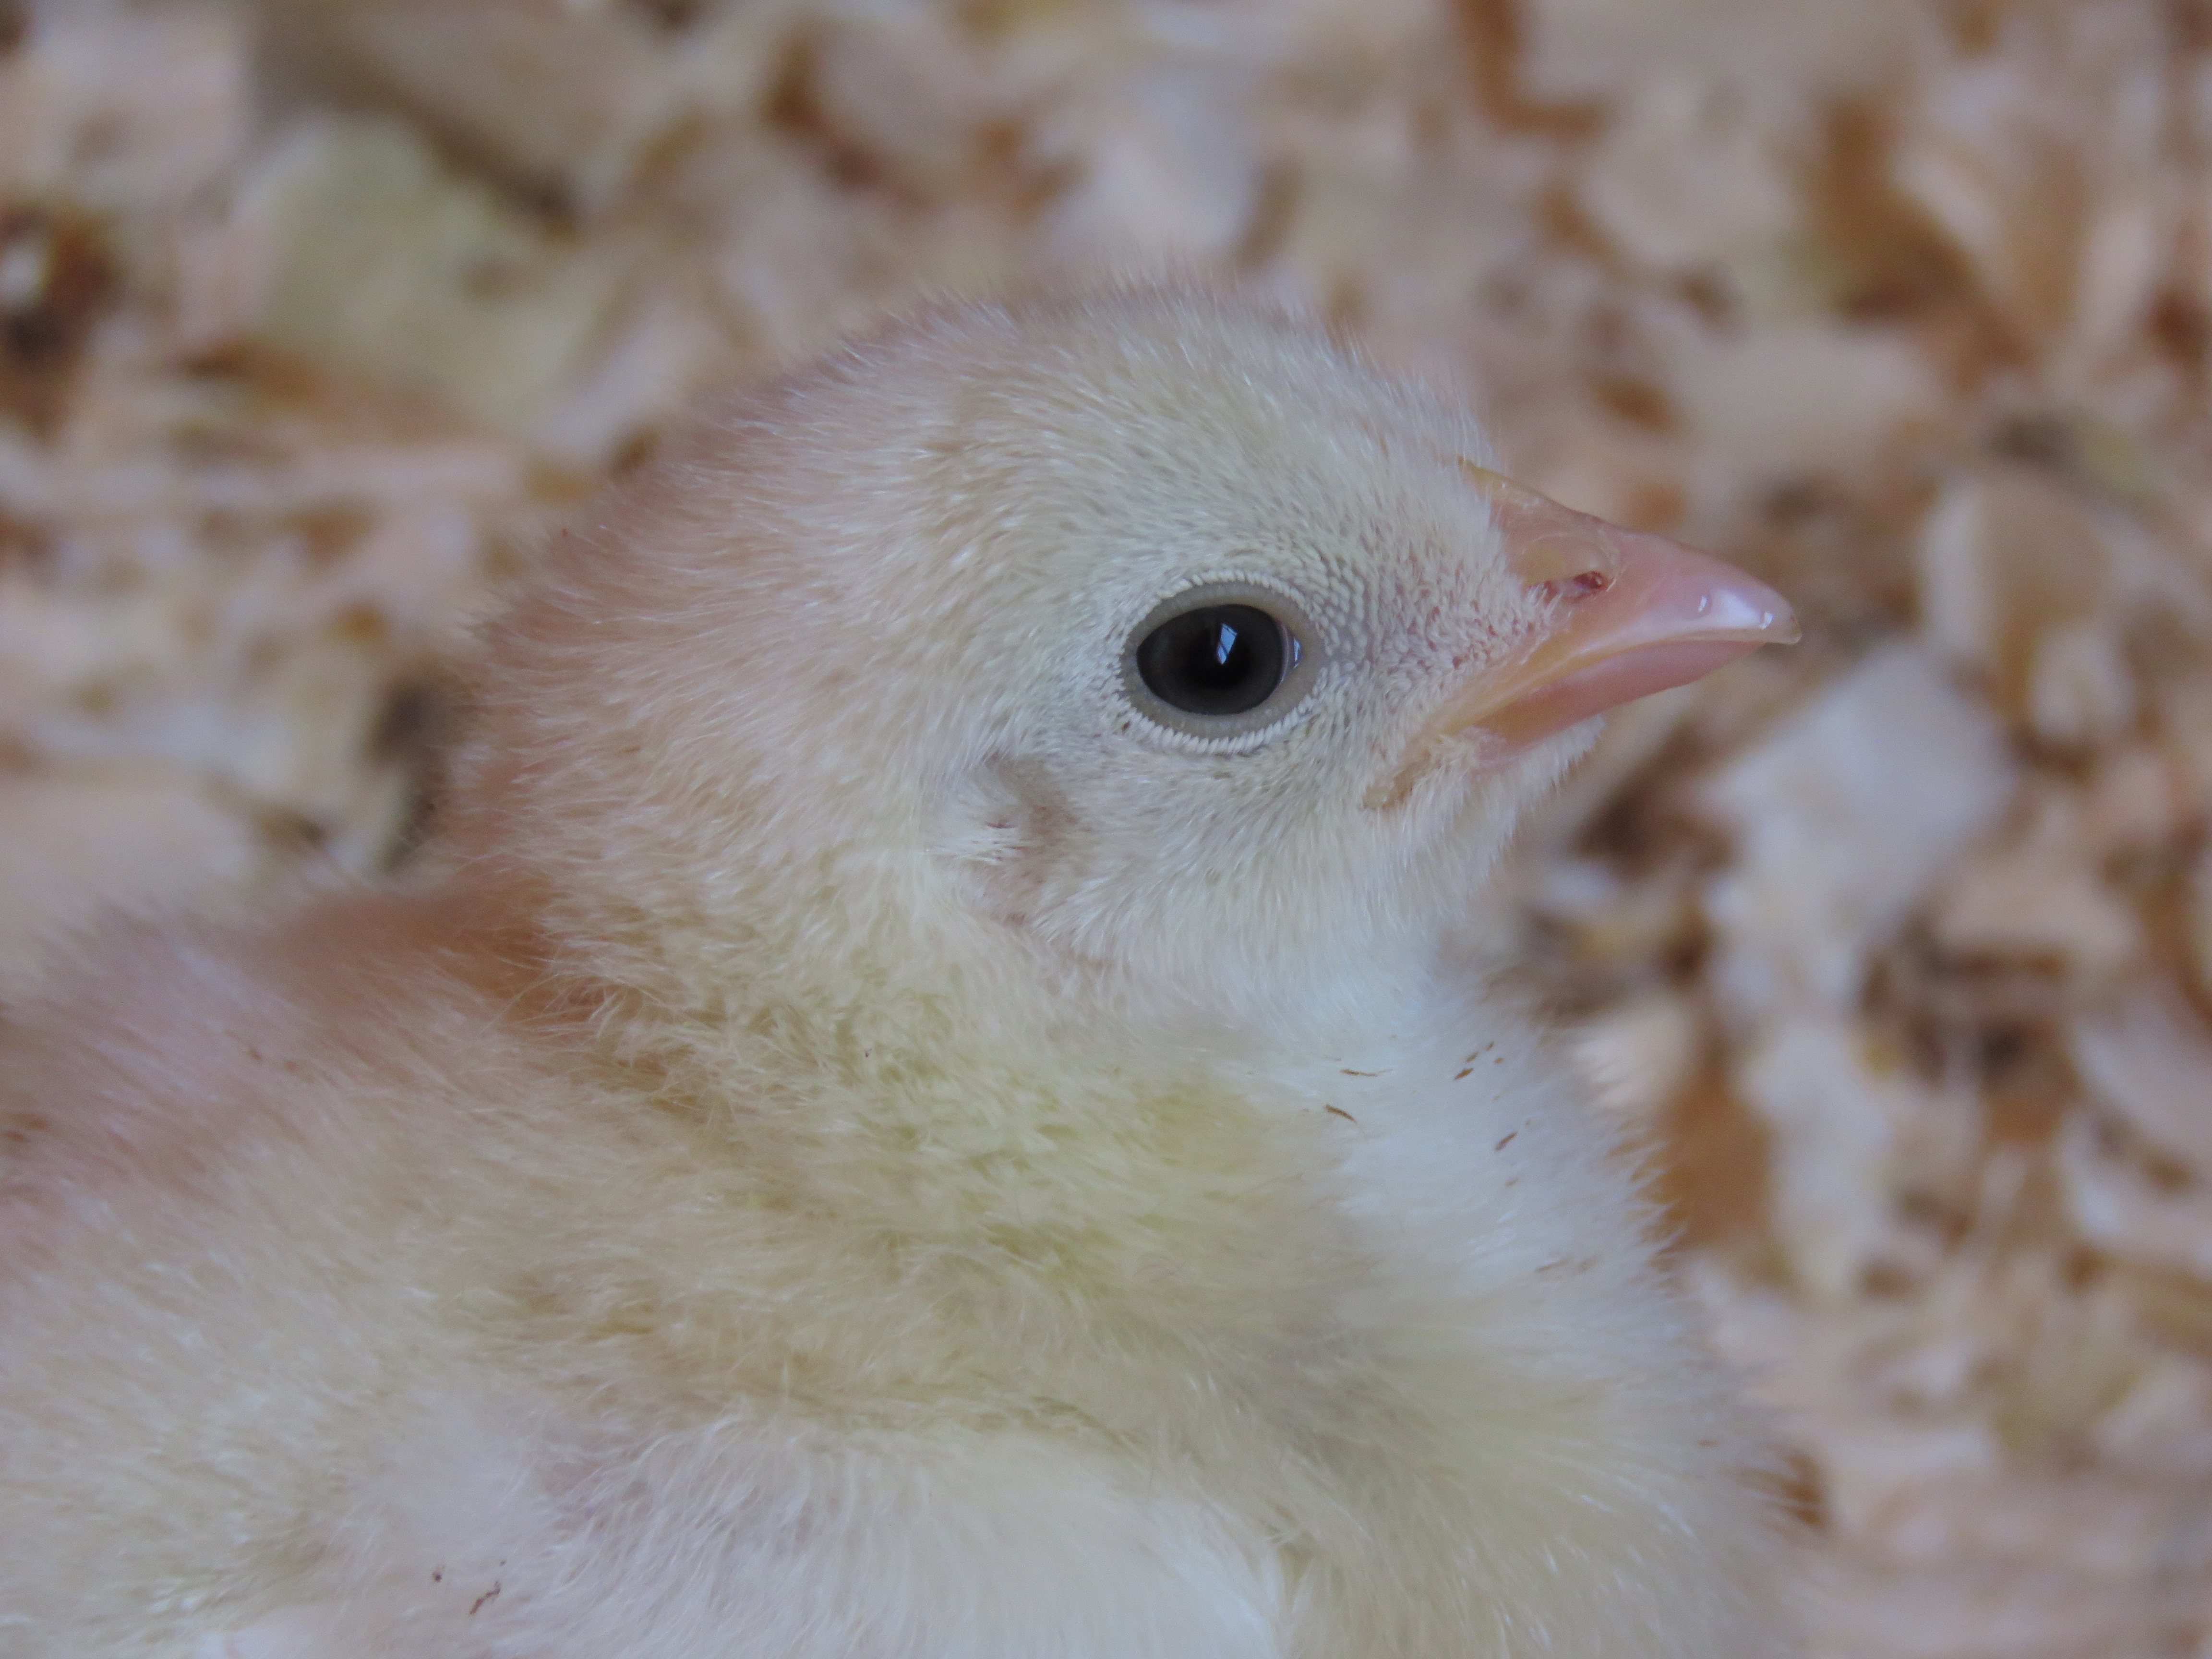
bird, wing, farm, animal, wildlife, young, fluffy, beak, chicken, fauna, close up, vertebrate, chick